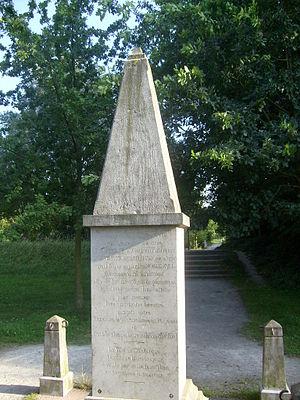
Monument en l'honneur de la Méridienne entre Dunkerque et Barcelone à Dunkerque
La Méridienne verte est un projet artistique visant à matérialiser le tracé du méridien de Paris en France par des arbres. Il est réalisé pour les cérémonies de l'an 2000 en France.